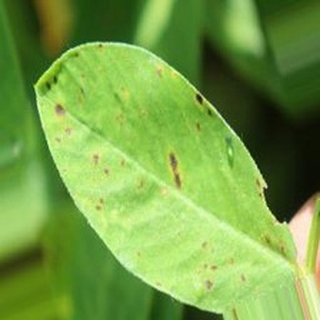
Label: groundnut_early_leaf_spot